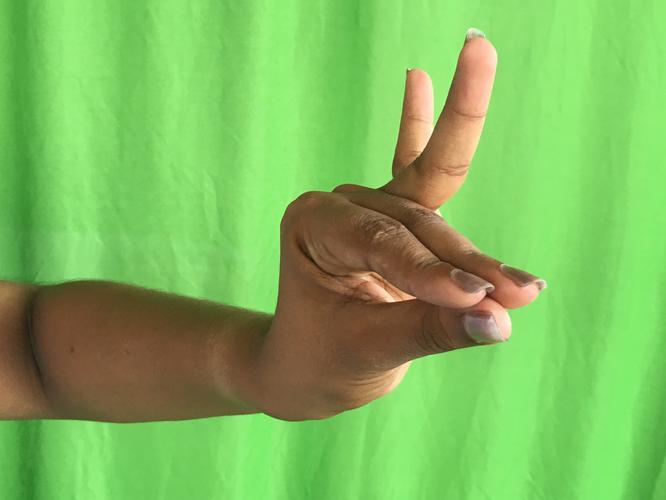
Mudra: Katakamukha_1
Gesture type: single_hand